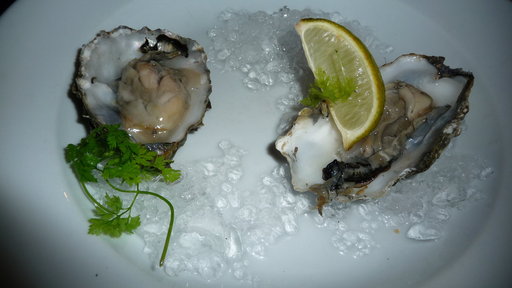
Label: oysters